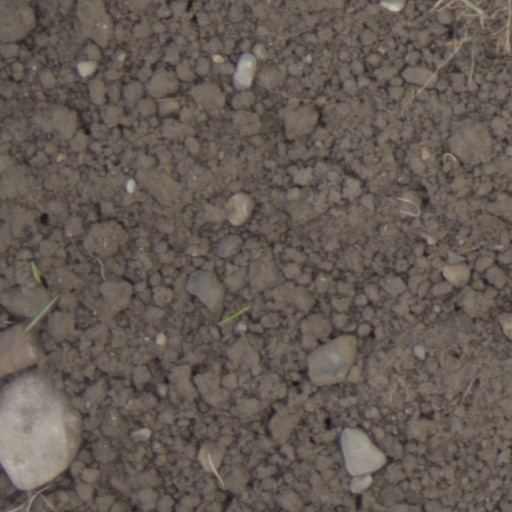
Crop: wheat